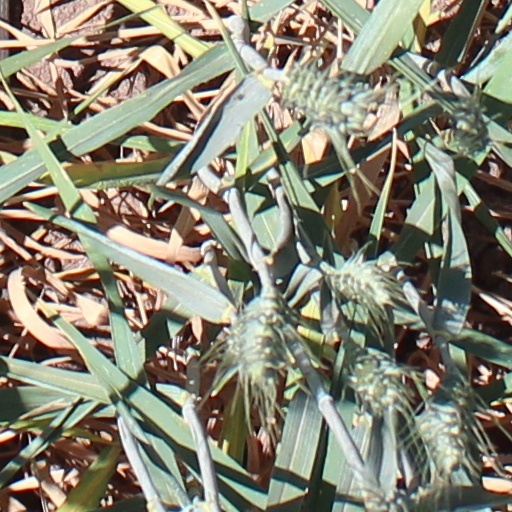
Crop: wheat